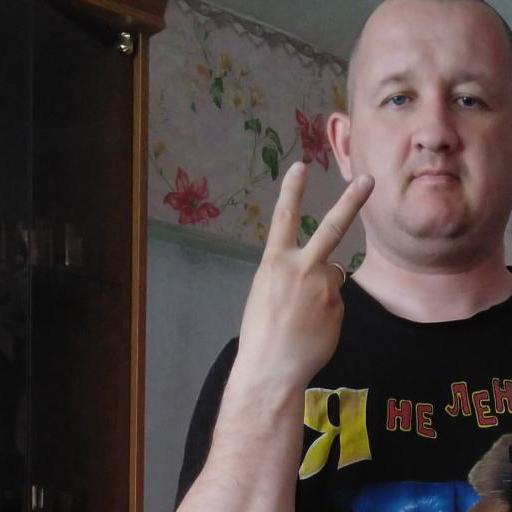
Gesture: peace_inverted